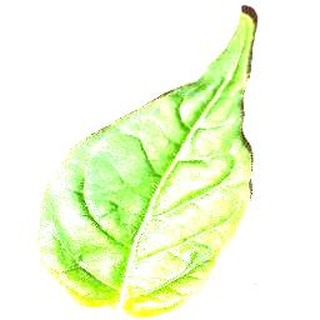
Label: healthy_bell_pepper